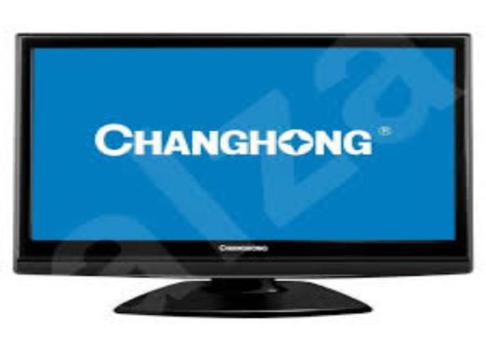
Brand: changhong
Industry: Electronic